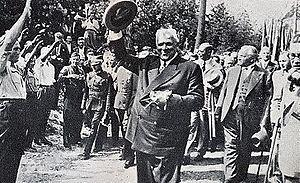
L'histoire de la Lettonie commence officiellement en 1920 avec la création de la première république de Lettonie. Cependant, la région accueille ses premiers occupants dès la fin de la dernière ère glaciaire. Les peuples baltes qui arrivent vers 3000 av. J.-C., et vers 800 av. J.-C., se structurent en plusieurs tribus : Coures, Latgaliens, Séloniens, Sémigaliens.
La République de Lettonie est le régime qui dirigea l'État letton à partir de 1918 et, de facto, jusqu'à son occupation par les troupes soviétiques en 1940. Selon la majorité des points de vue, ce régime continua néanmoins d'être le représentant légitime de la Lettonie après cette date, bien qu'elle n'en contrôle plus aucun territoire. En effet, le pays était alors dirigé par la République socialiste soviétique de Lettonie, composante de l'Union des républiques socialistes soviétiques. Selon ces points de vue, la république lettonne actuelle est donc la même que celle ayant existé de 1920 à 1940. Cependant, la Russie, héritière de l'URSS, conteste ce point de vue en considérant que le régime légitime entre 1940 et 1990 était celui de la République socialiste soviétique de Lettonie.
Kārlis Ulmanis est un homme d'État letton, né le 4 septembre 1877, à Bērze, en Zemgale, dans le sud de la Lettonie, alors sous domination russe et mort le 20 septembre 1942 dans la prison de Krasnovodsk, en Union soviétique, actuellement au Turkménistan.